Parisian café

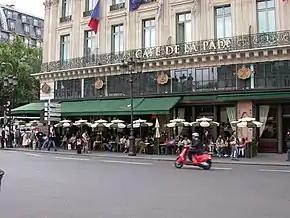
The Café de la Paix, at the Boulevard des Capucines

Parisian cafés are a type of café found mainly in Paris, where they can serve as a meeting place, neighborhood hub, conversation matrix, rendez-vous spot, and a place to relax or to refuel for Parisian citizens.